Israel–Libya relations

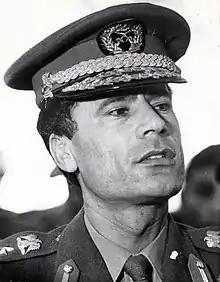
Muammar Gaddafi

On April 1, 2002: Libyan leader Gaddafi delivered a speech that called for a Pan Arab war against the state of Israel’s existence. He claimed that, “thousands of Libyans are ready to defend the Palestinian people." He spoke directly to other Arab leaders demanding that they open their borders to allow Libyans to march into Palestine, to join the Palestinian uprising. In this speech, Gaddafi expressed he would not recognize Israel as a state. He expressed that Libya would only recognize a Palestinian state, one that stretched from the Jordan River to the Mediterranean sea.